Cedric Naylor

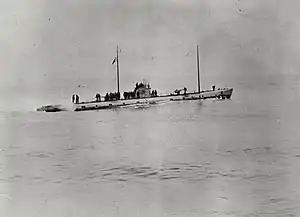
"U-110", which sank the "Penshurst", was similar to the submarine shown

On Christmas Eve 1917 the "Penshurst" was in the Irish Sea steaming at towards Smalls Lighthouse in response to the reported sighting of a German submarine. Naylor was on the bridge as captain, navigator and lookout, at 12.10 pm when submarine "U-110" was spotted at approximately , some distant. The U-boat dived within two minutes. "Penshurst" zig-zagged and attempted to tempt the U-boat to surface so it could be attacked with gunfire. "U-110" instead launched a torpedo at "Penshurst" at 1.31 pm from a distance of . Naylor ordered a hard port turn but "Penshurst" was struck between her boilers and the engine room and began to sink by the stern.